Hannele Chiguridaga

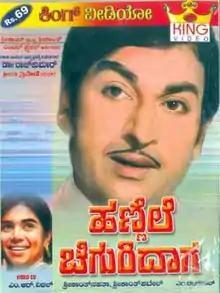

Hannele Chiguridaga is a 1968 Indian Kannada-language film directed by M. R. Vittal and produced by Srikanth Enterprises. The film stars Rajkumar, R. Nagendra Rao and Kalpana. The film is based on the novel of the same name by Triveni and deals with the empowerment of women in education and also issues around widow marriage.